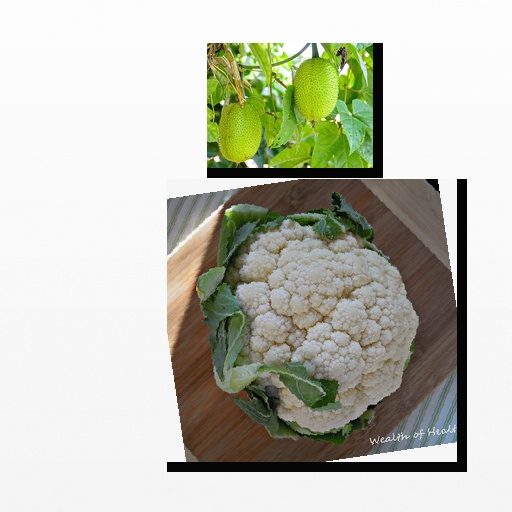
Food items: spiny_gourd, cauliflower